Red curry

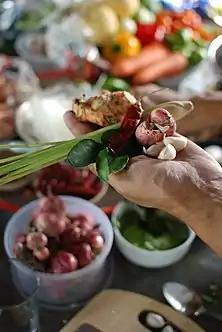
Some of the ingredients for the paste

Red curry (lit. 'spicy curry') is a Thai dish consisting of red curry paste cooked in coconut milk with meat such as chicken, beef, pork, duck or shrimp added, or else a vegetarian protein source such as tofu.